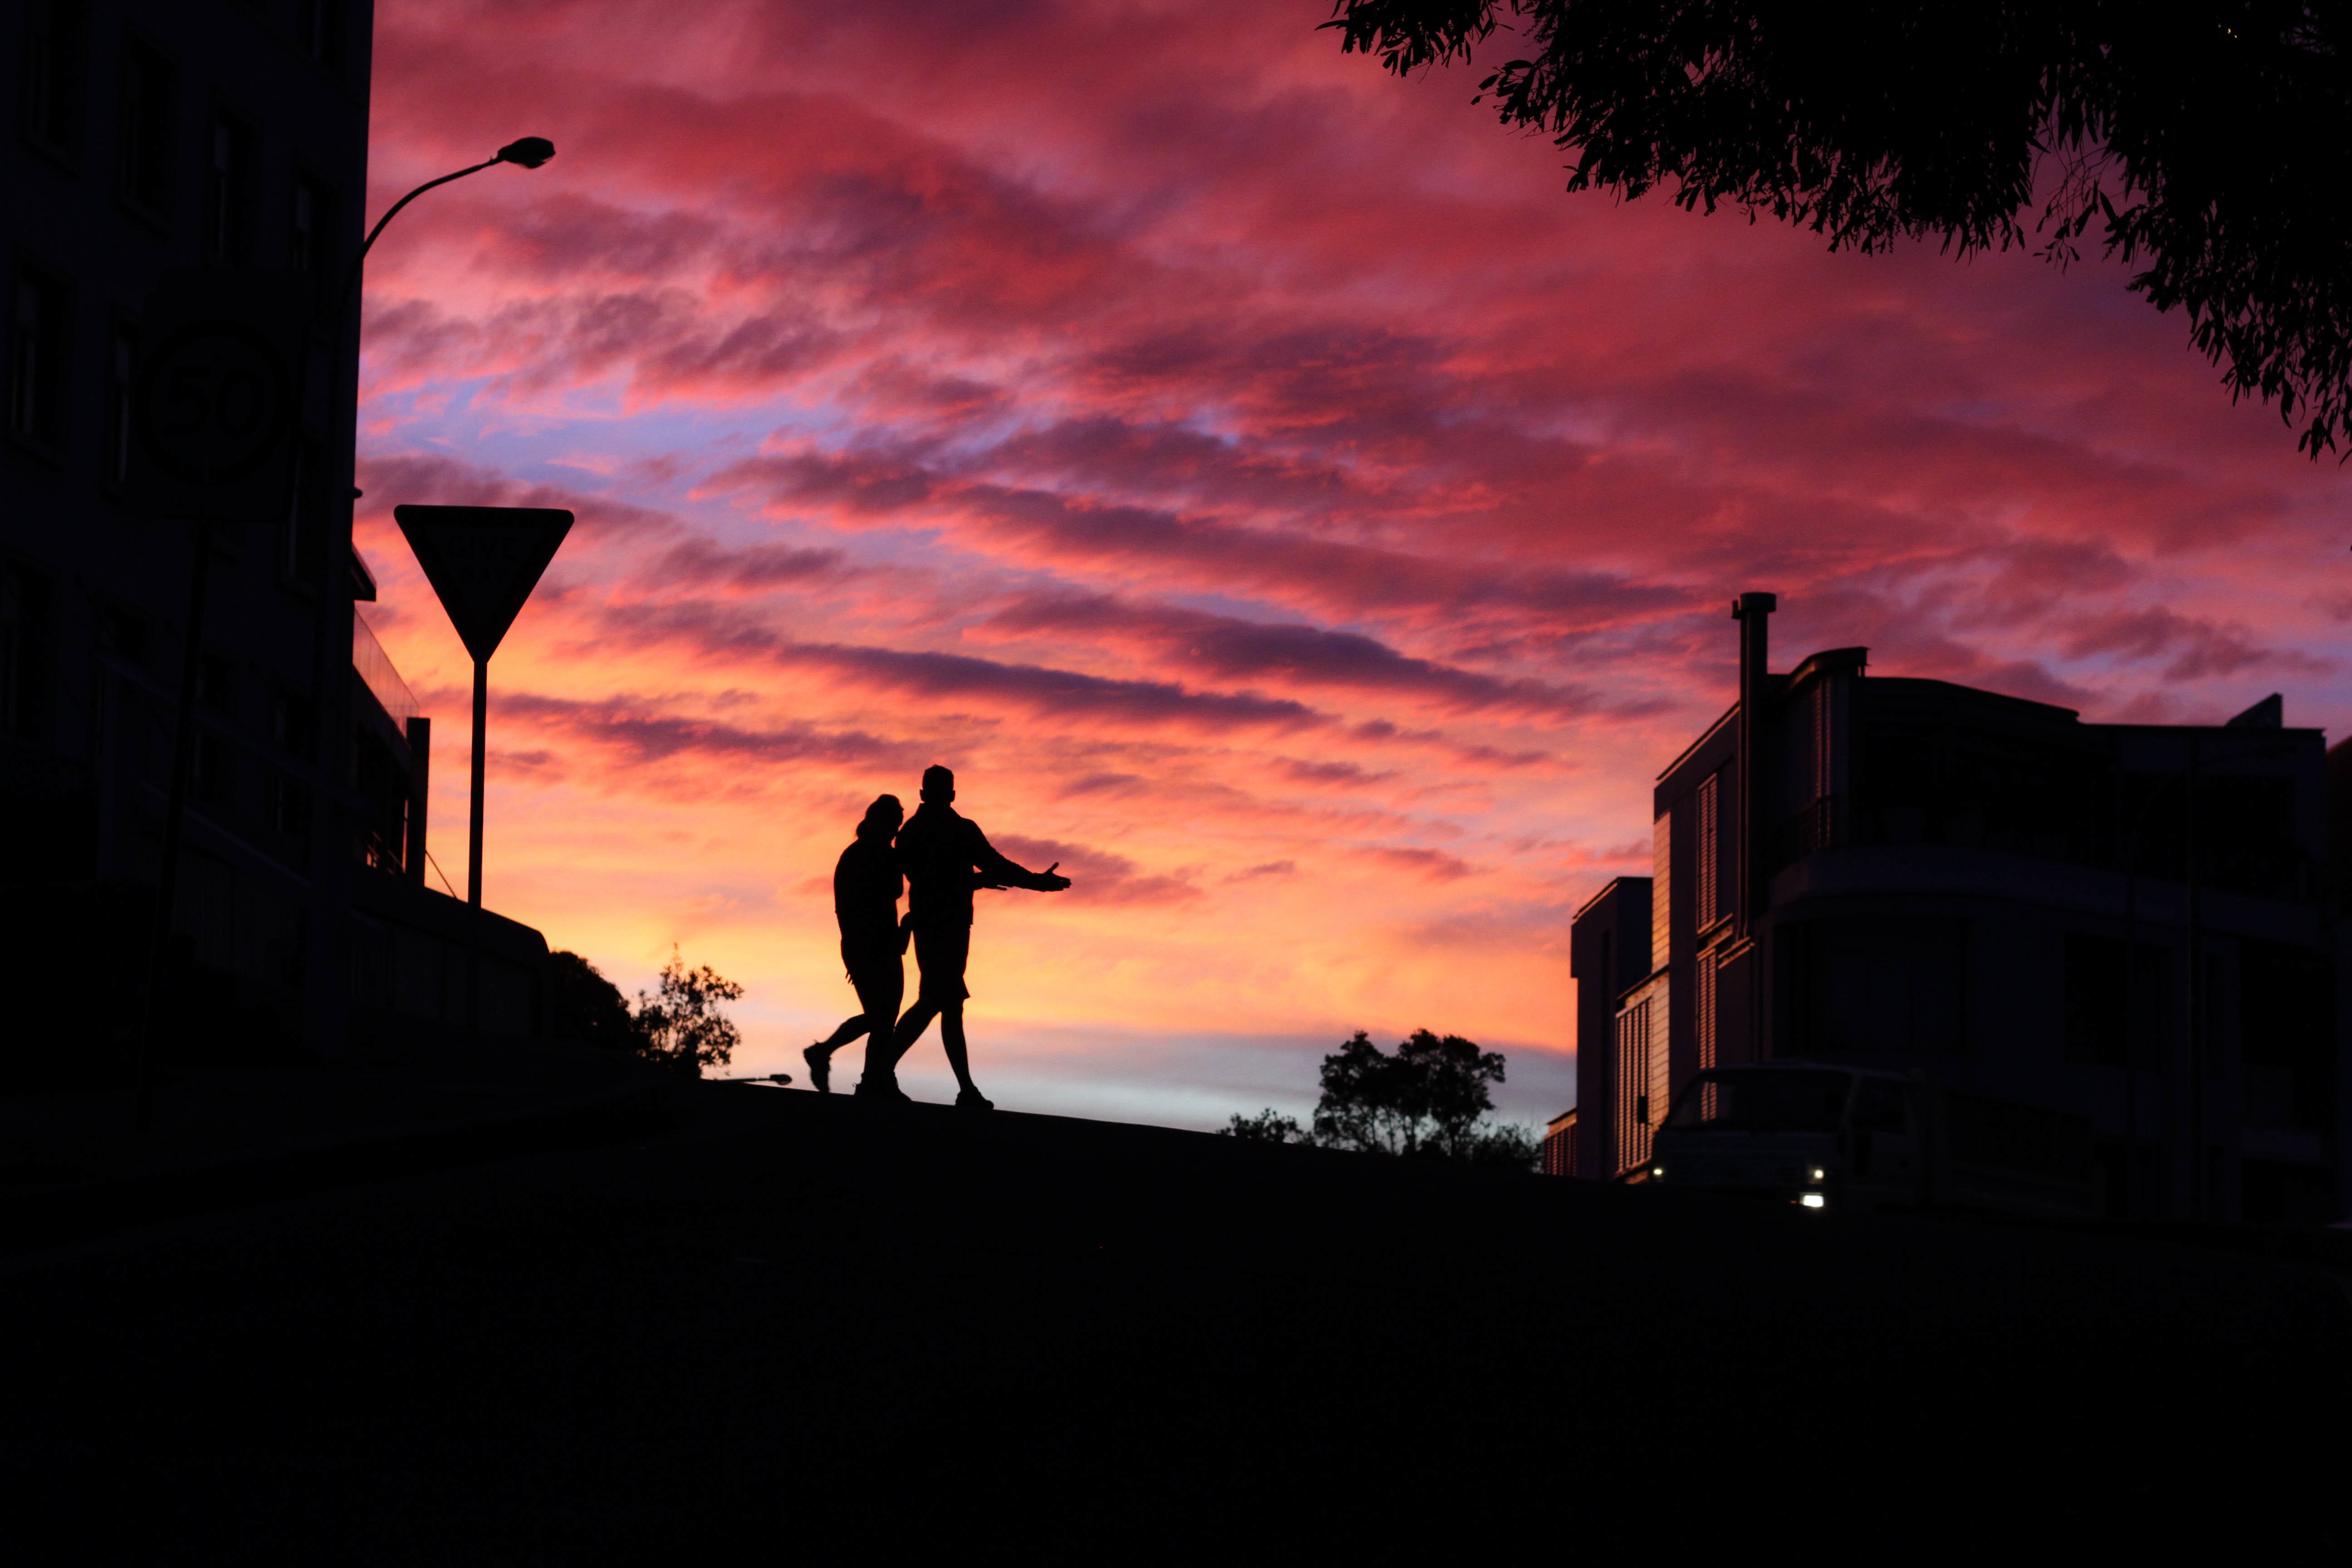
horizon, silhouette, light, cloud, sky, sun, sunrise, sunset, sunlight, morning, dawn, dusk, evening, darkness, afterglow